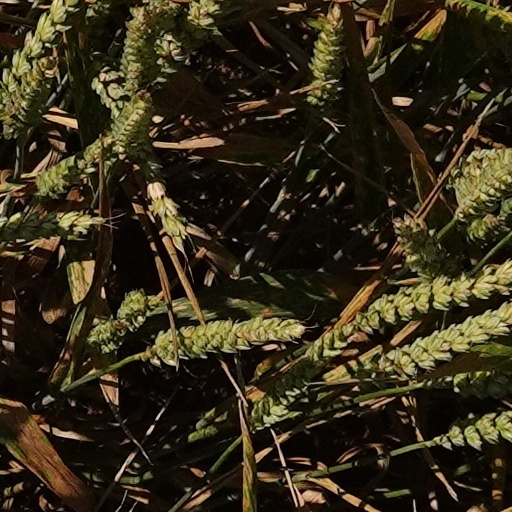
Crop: wheat